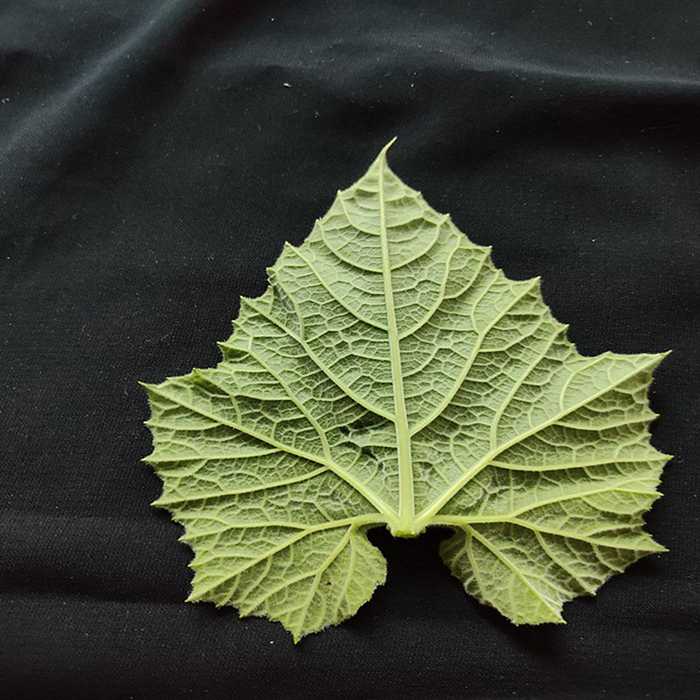
Plant: Bottle gourd
Label: Fresh leaf